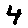
Label: 4